Dire Straits

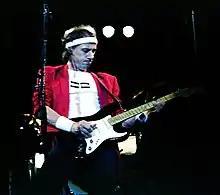
Knopfler in Zagreb, 1983

In January 1983, a four-song EP titled "ExtendedancEPlay" was released while "Love Over Gold" was still in the album charts. It featured the hit single "Twisting By the Pool", which reached the Top 20 in the UK and Canada. The band won Best British Group at the 1983 Brit Awards. Dire Straits embarked on an eight-month-long Love over Gold Tour, which finished with two concerts at London's Hammersmith Odeon on 22 and 23 July 1983. King Crimson saxophonist Mel Collins and session keyboardist Tommy Mandel, who had played with Bryan Adams since 1981, joined the live line-up to help Clark cover his increasingly detailed keyboard parts and arrangements. The double album "" was a recording of excerpts from the final two concerts and was reportedly released without studio overdubs. It was released in March 1984, reaching the Top 3 in the UK Albums Chart.